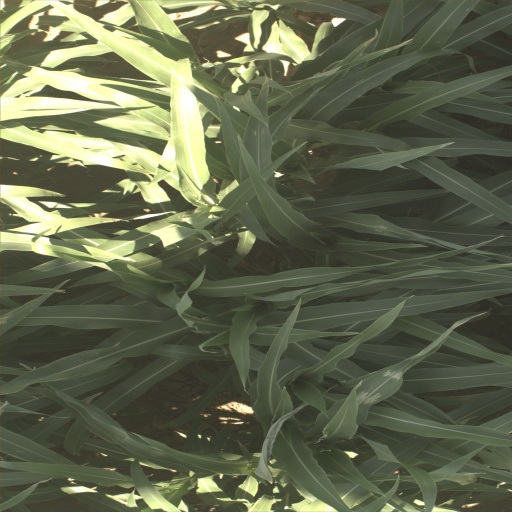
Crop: sorghum